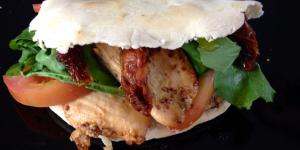
pita pocket de pollo a la mostaza